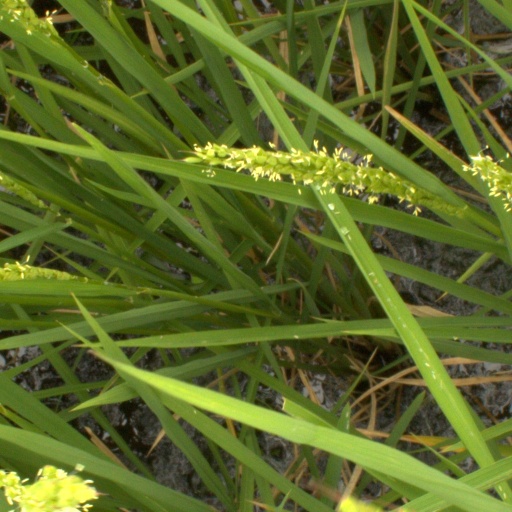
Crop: rice